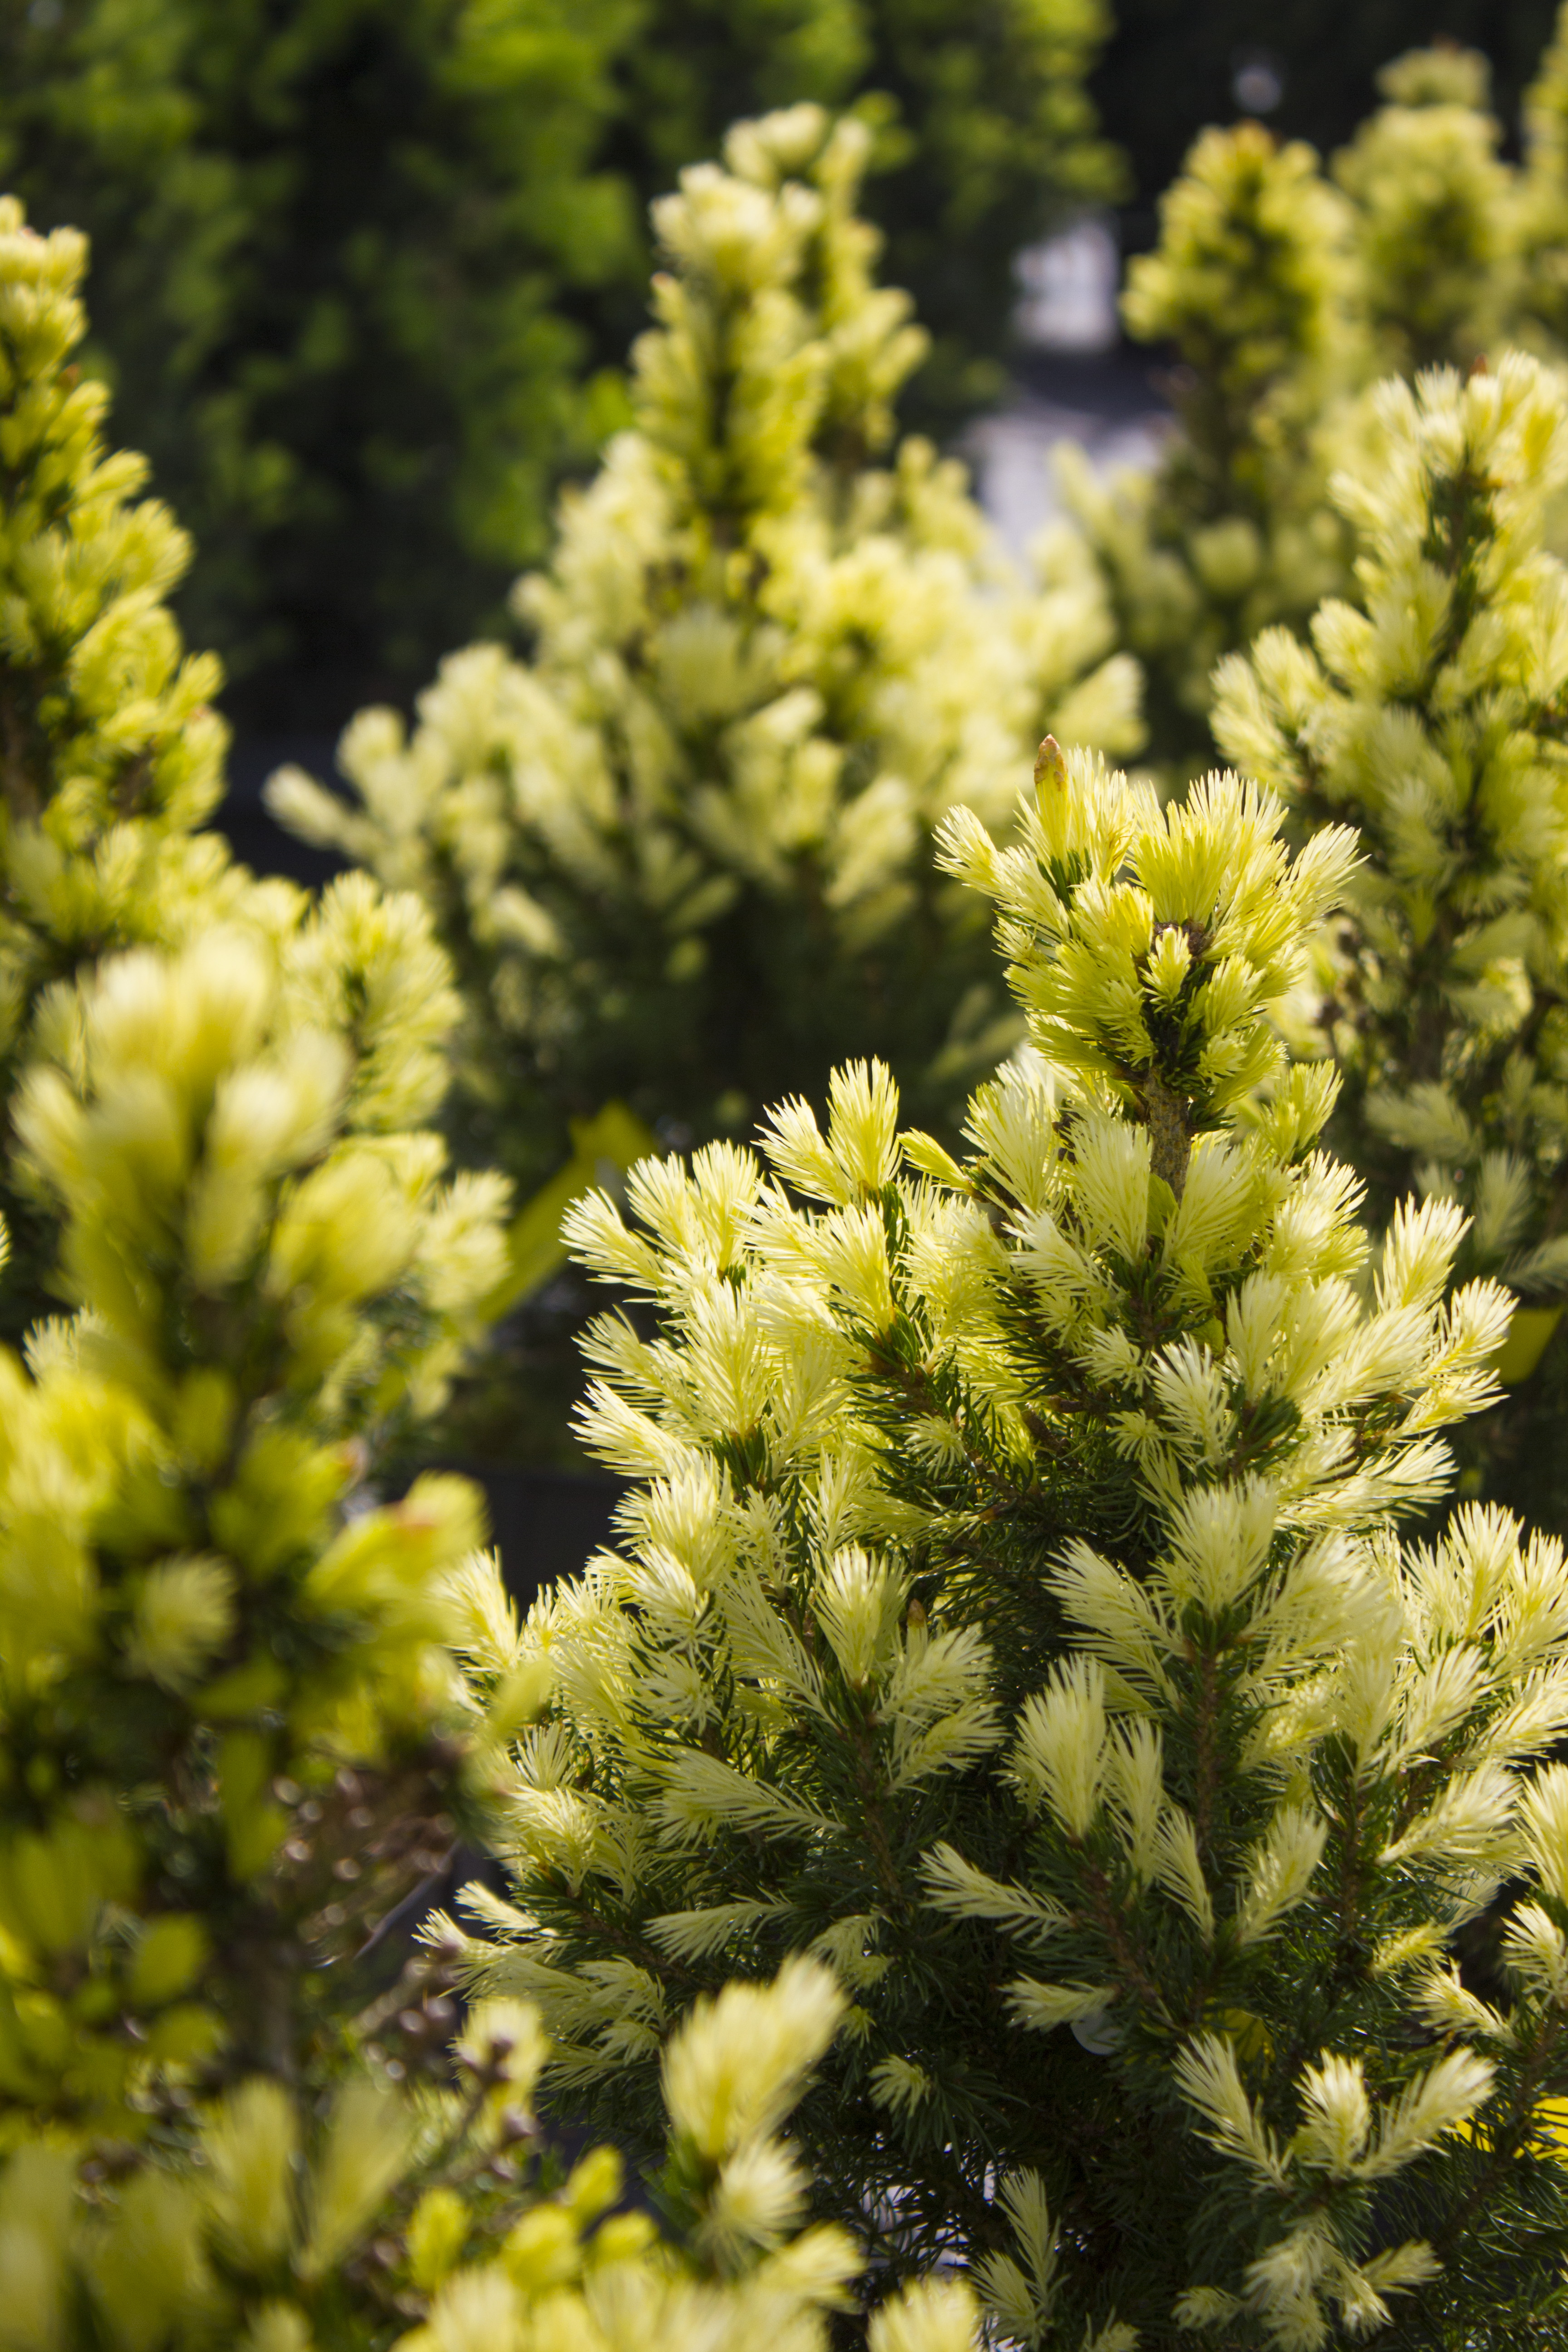
white, flower, plant, terrestrial plant, tree, evergreen, grass, shrub, woody plant, flowering plant, shortstraw pine, larch, grass family, subshrub, annual plant, conifer, groundcover, trunk, landscape, natural landscape, plant stem, tropical and subtropical coniferous forests, pine family, fir, temperate broadleaf and mixed forest, Canadian fir, pine, herb, petal, broomrape, twig, Yellow fir, wildflower